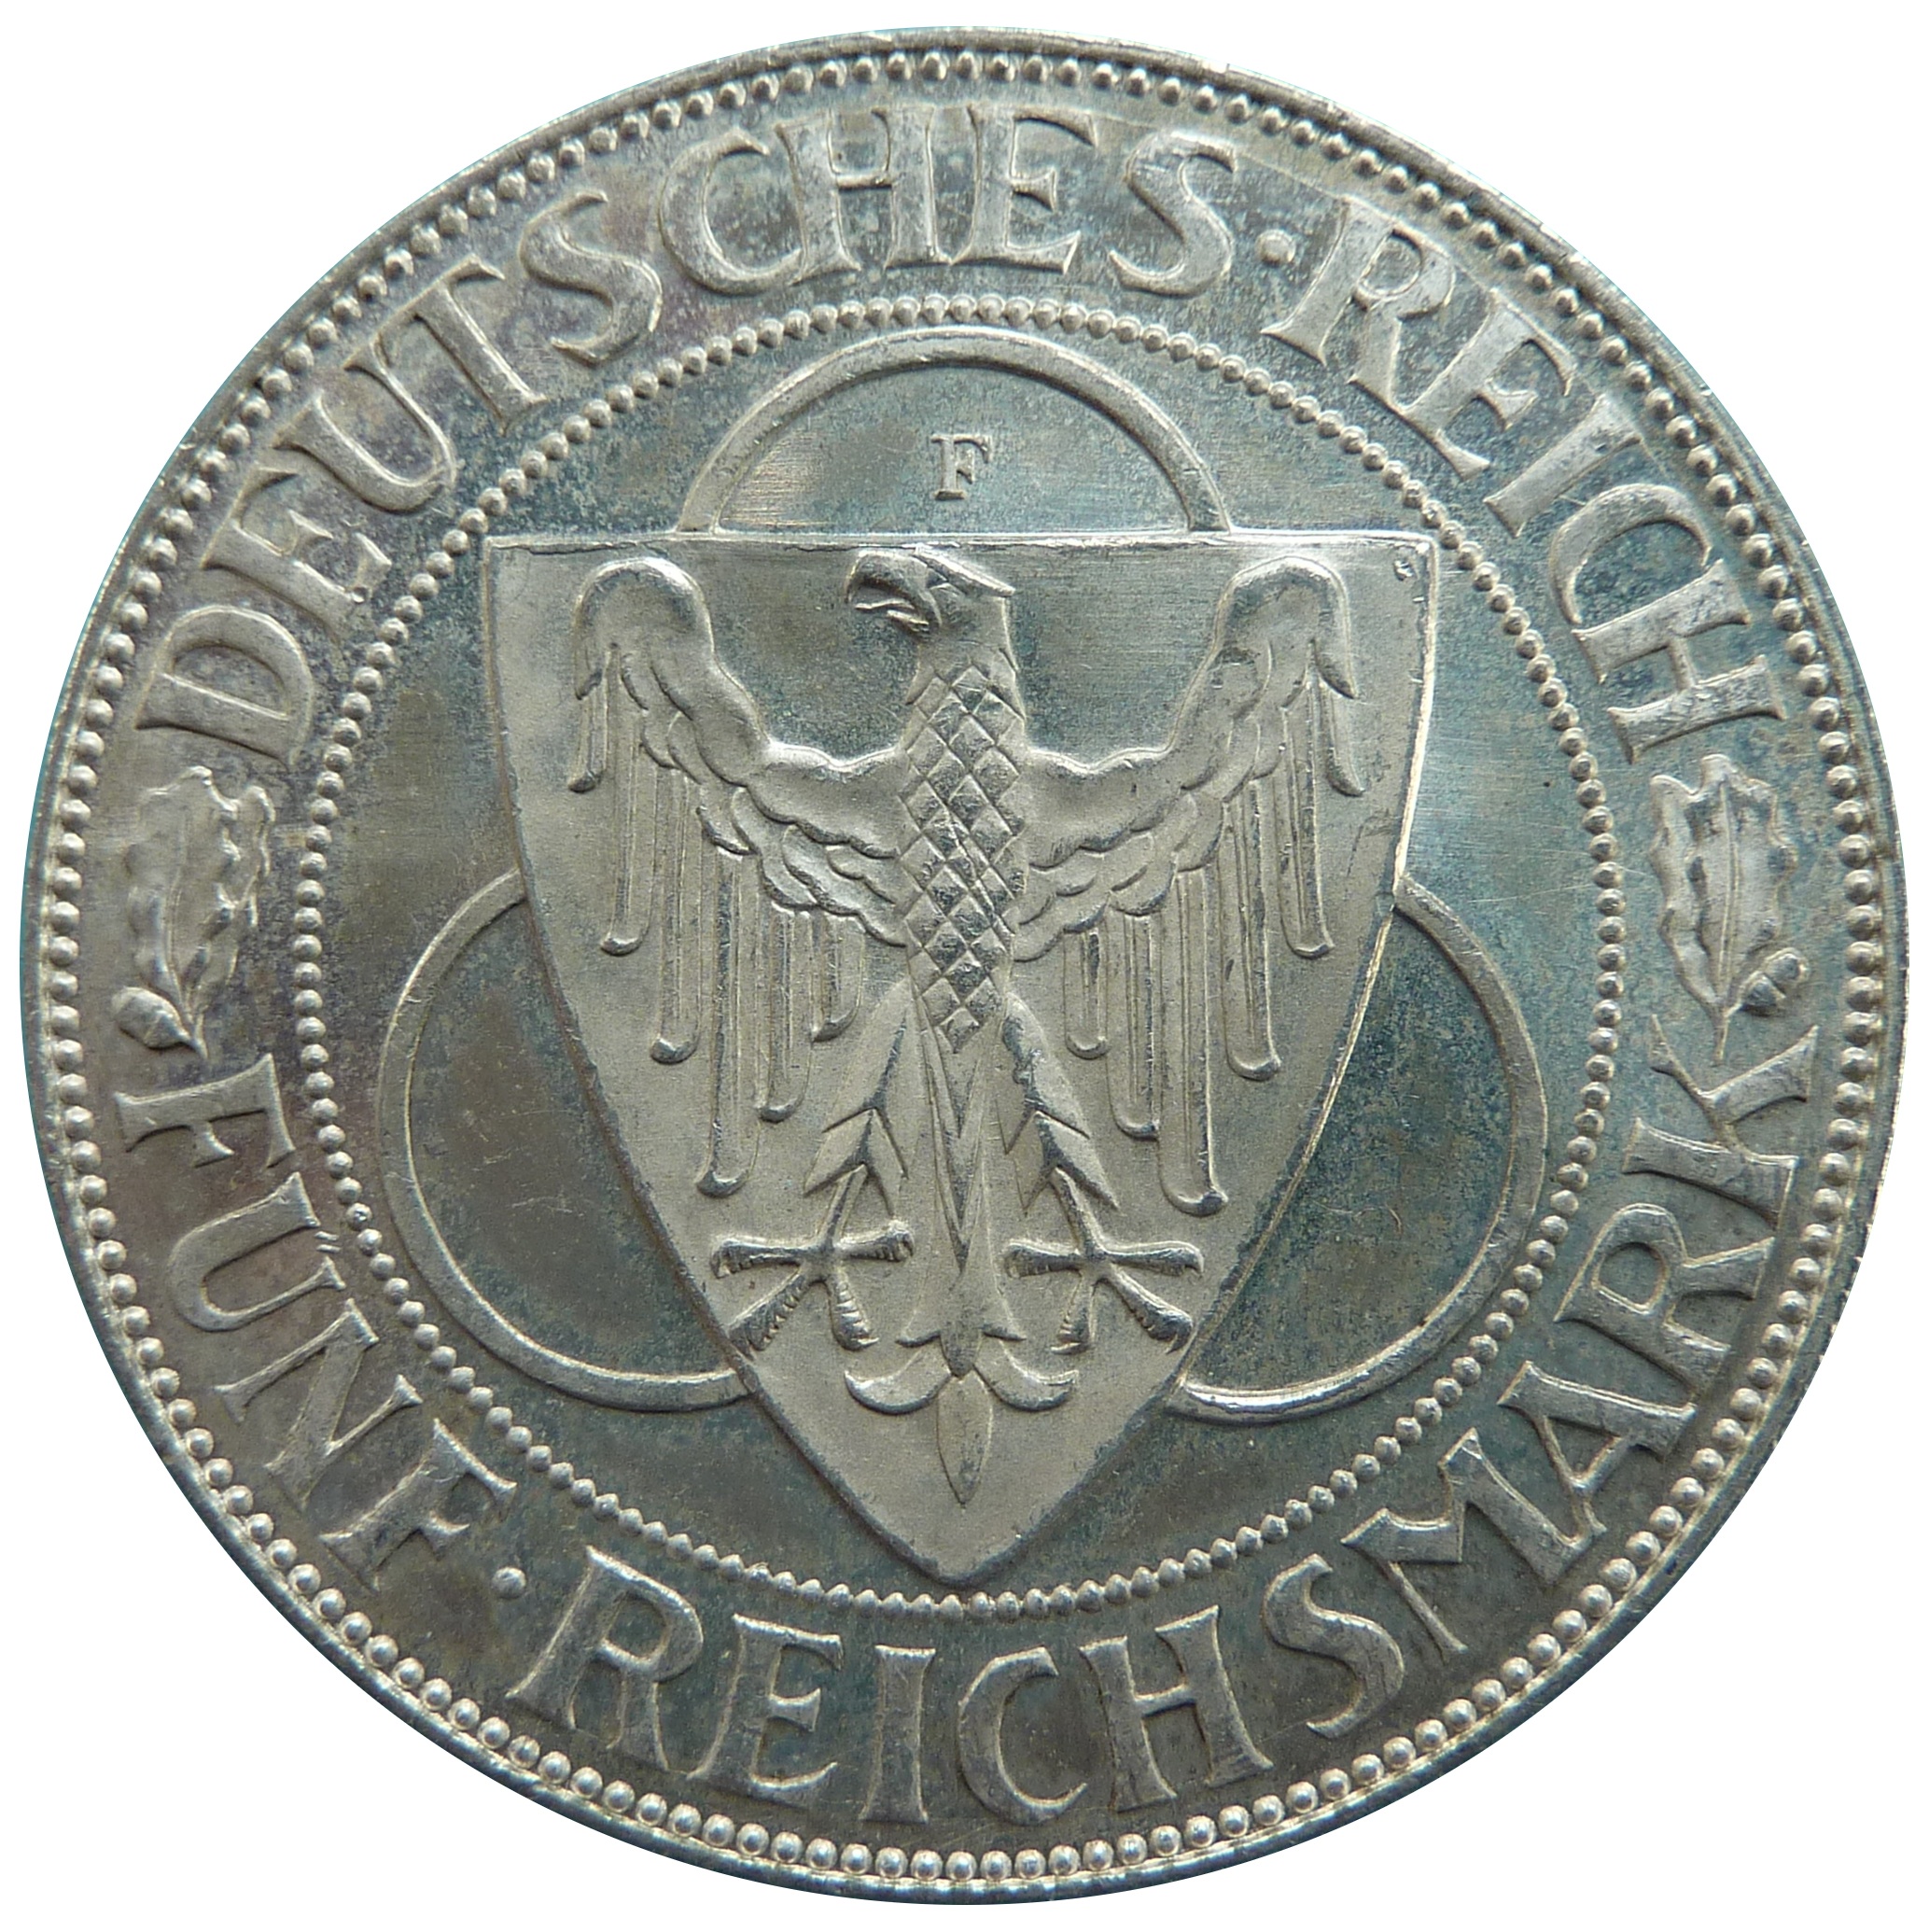
money, cash, silver, currency, coin, financial, commemorative, weimar republic, reichsmark, numismatics, rhinelands clearing